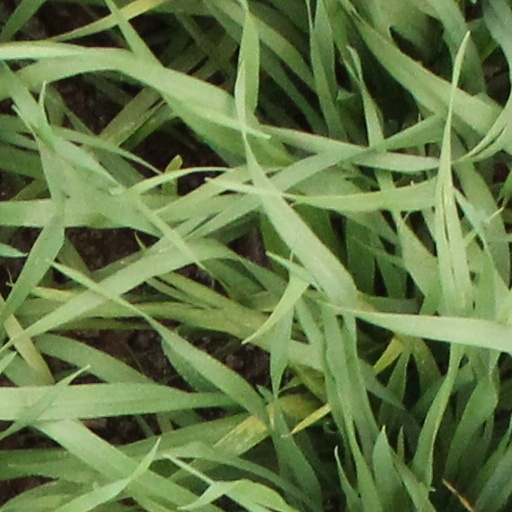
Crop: wheat